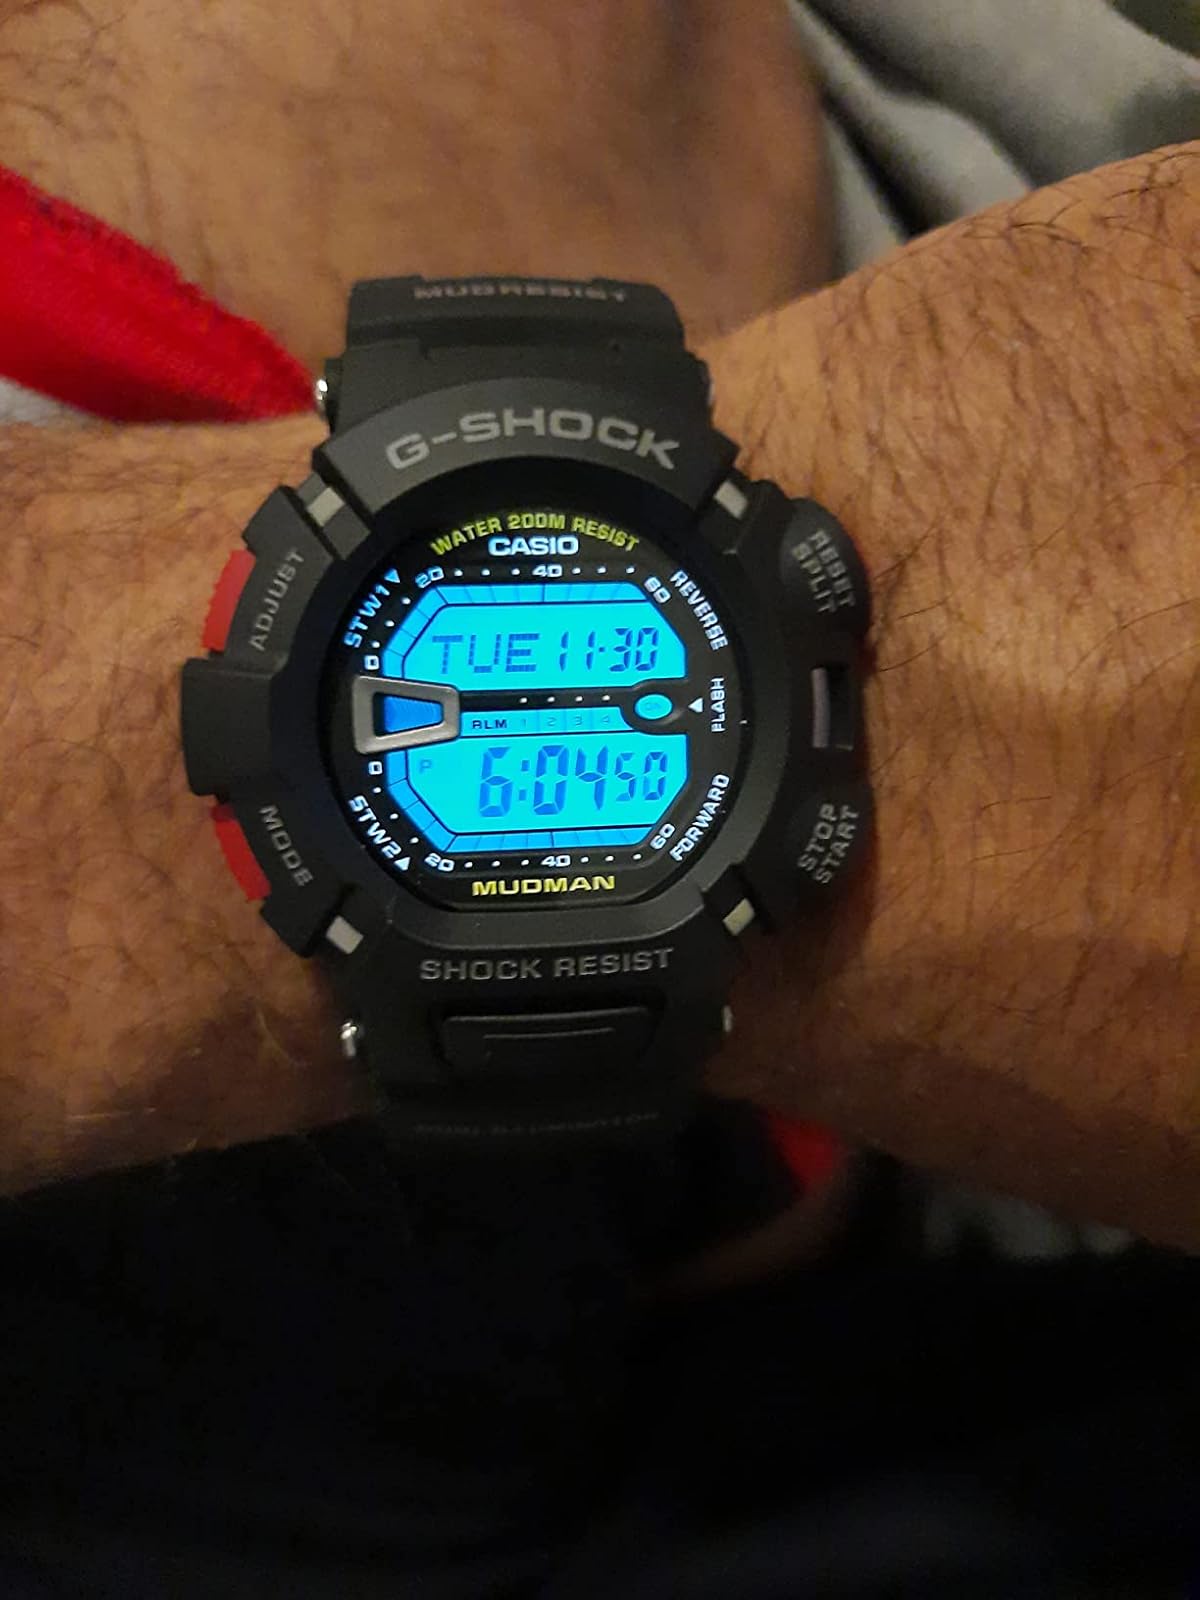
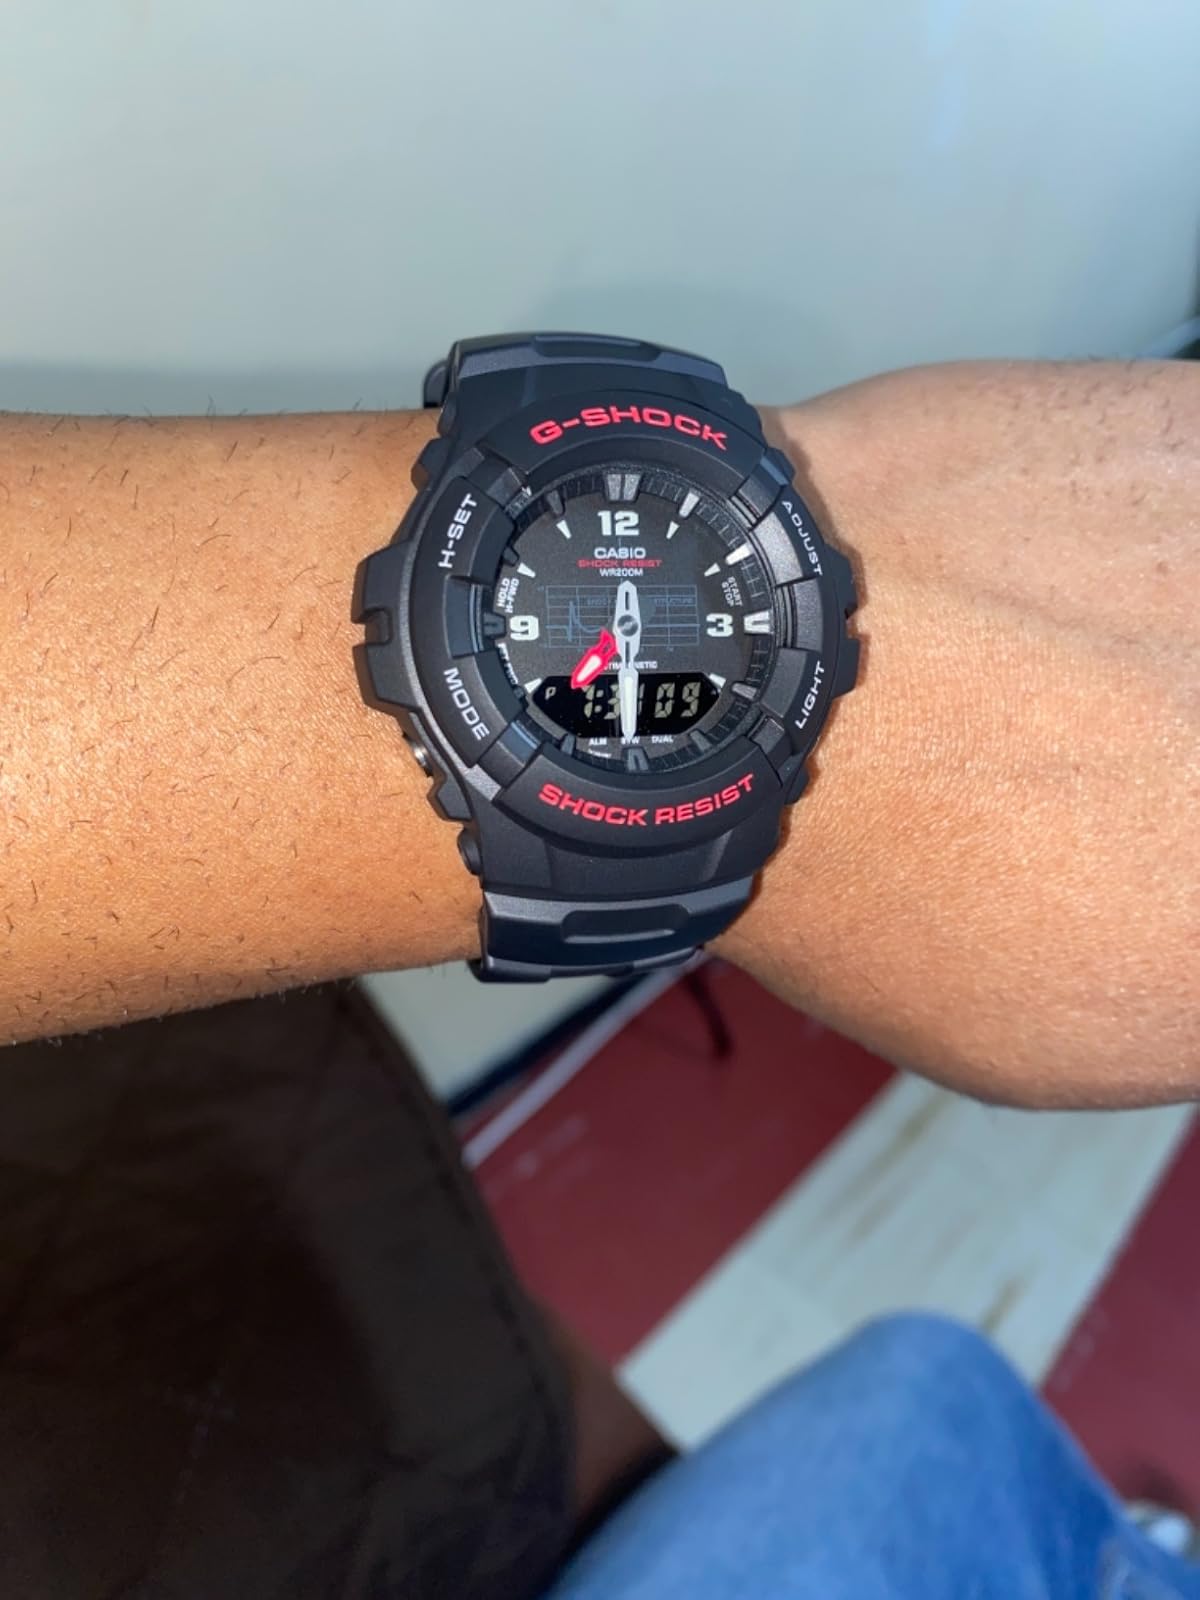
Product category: accessories_watch
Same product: no